Pure (video game)

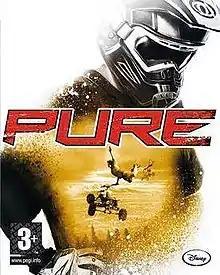
European cover art

Pure is an off-road, quad-bike trick-racing video game for Xbox 360, PlayStation 3 and Windows published by Disney Interactive Studios and developed by Black Rock Studio (formerly Climax Racing, the developers of the "MotoGP" and "ATV Offroad Fury" series). The game was announced on 14 February 2008. The game incorporates a trick system that rewards the player with speed boosts for successfully pulling off tricks.